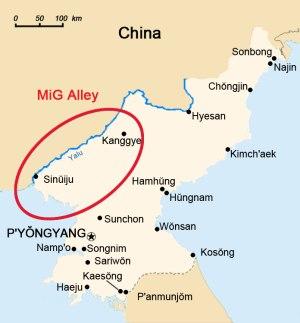
L'allée des MiG, ou MiG Alley en anglais, est le surnom donné, durant la guerre de Corée, par les pilotes américains à une région de la Corée du Nord près du fleuve Yalou particulièrement propice aux combats aériens entre l'US Air Force et la Corée du Nord et ses alliés. Les appareils en combat étaient généralement des North American F-86 Sabre côté américain et des Mikoyan-Gourevitch MiG-15 côté coréen.